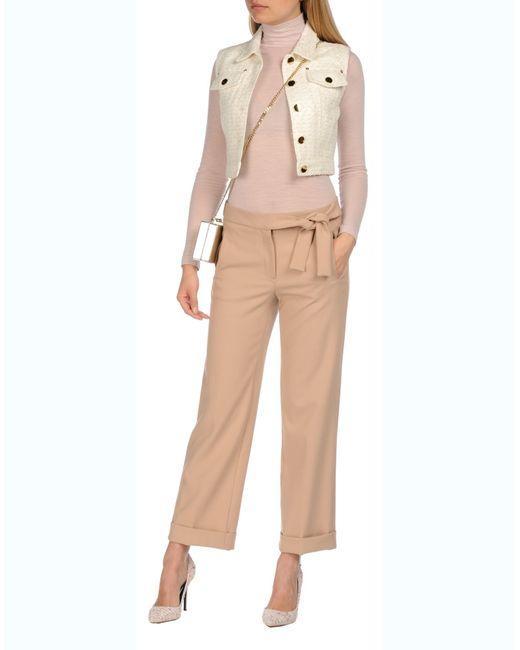
Weißer ärmelloser Mantel mit rosa Hose und Oberteil